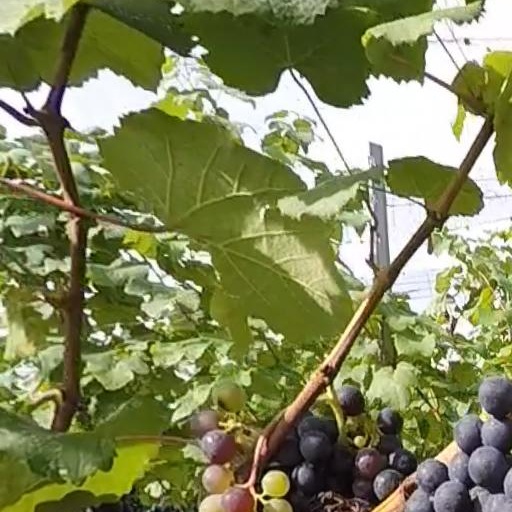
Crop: grape